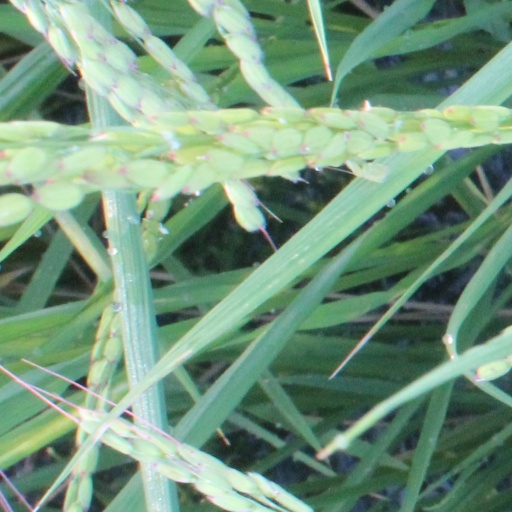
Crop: rice